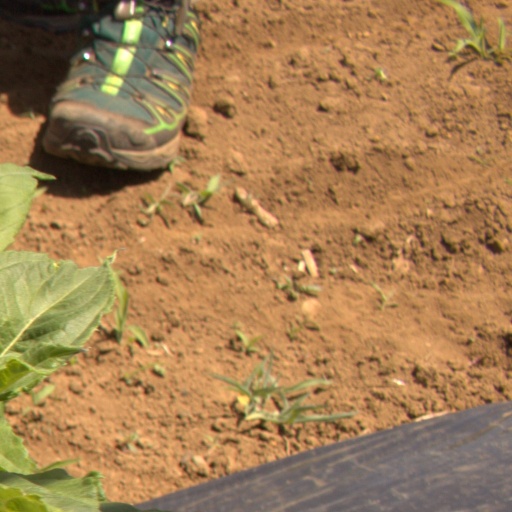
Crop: Jerusalem artichoke